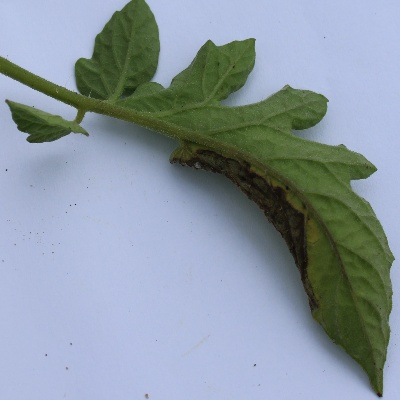
Crop: Tomato
Condition: leaf blight